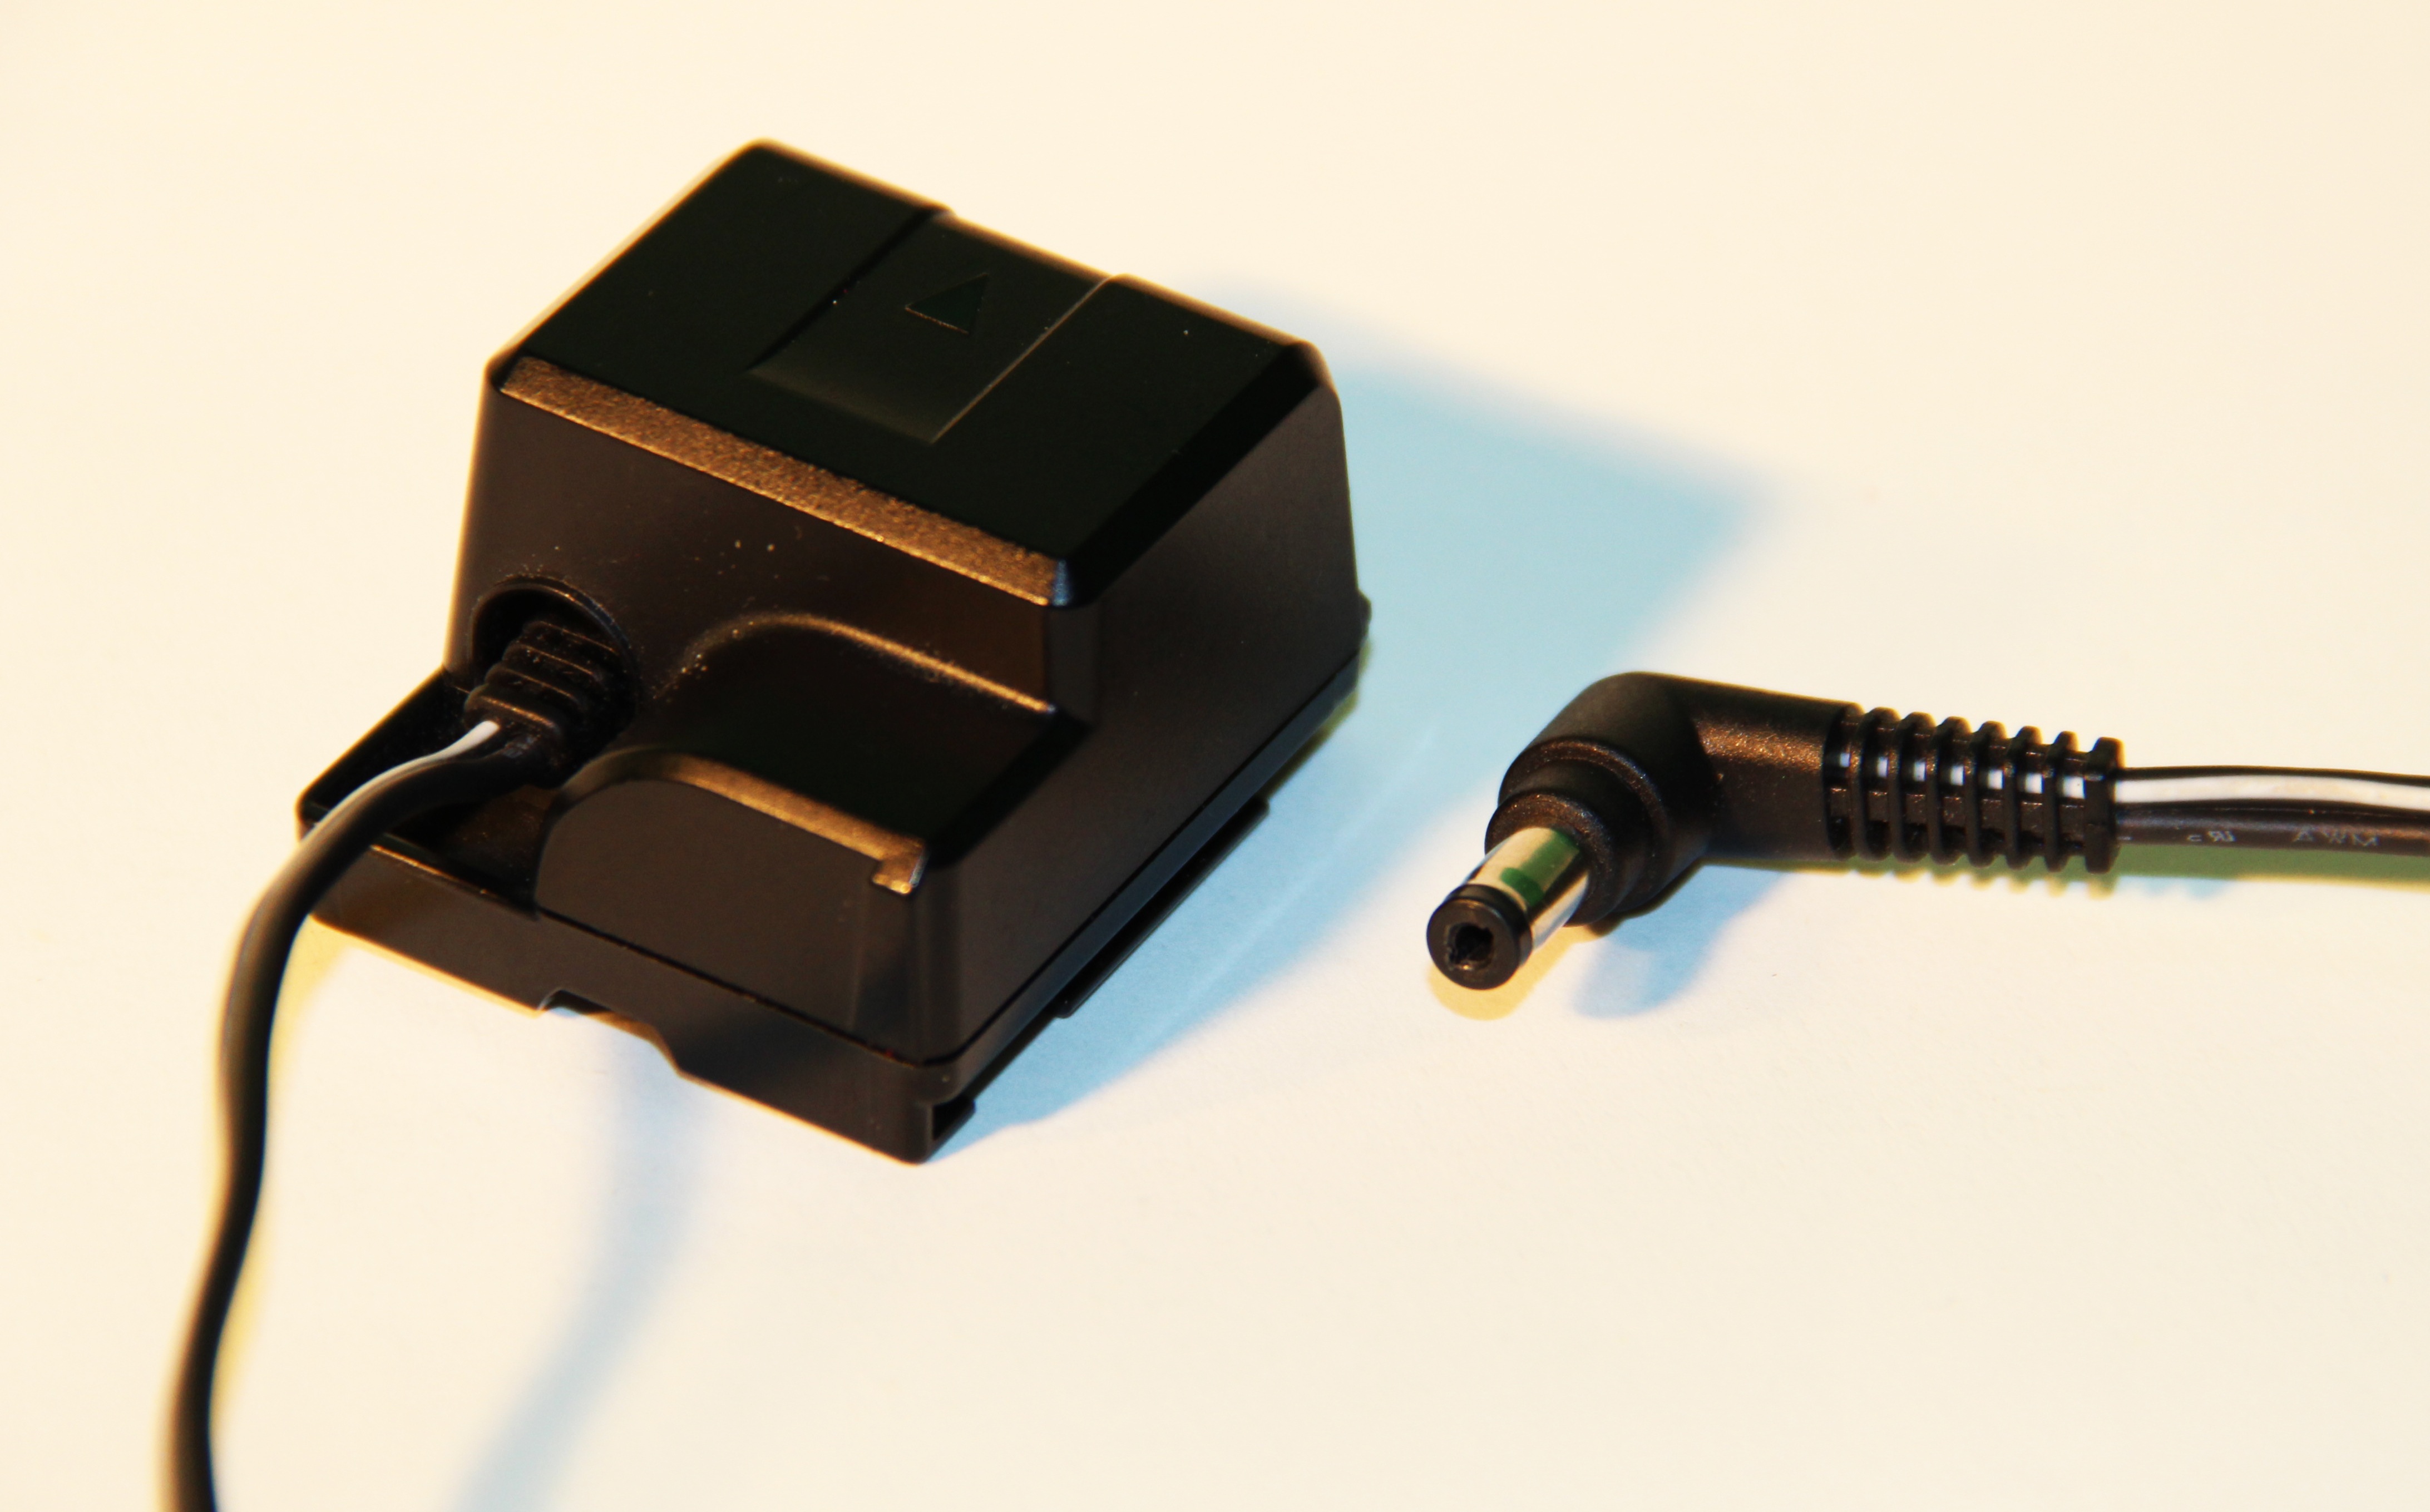
technology, camera, digital, battery charger, electronic device, electronics accessory